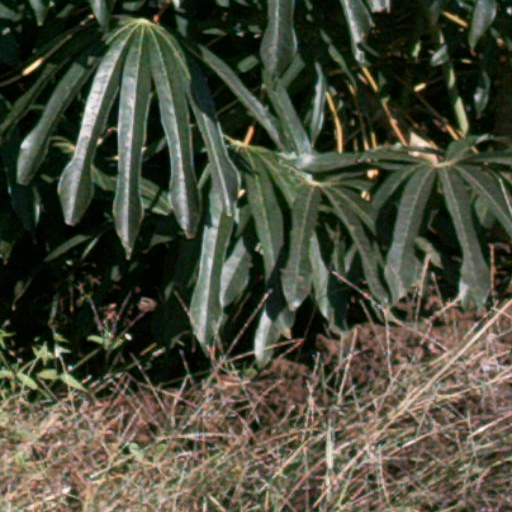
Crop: cassava